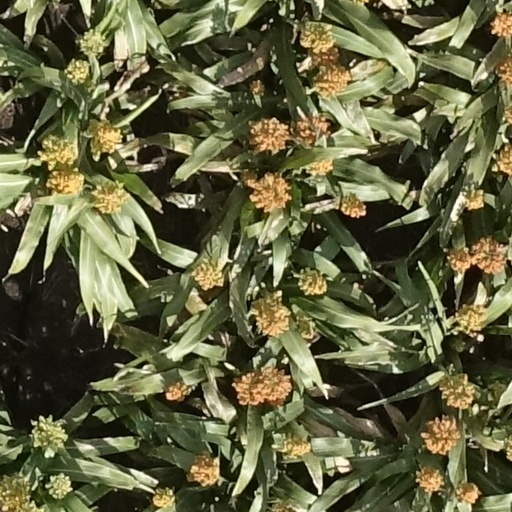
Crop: sorghum